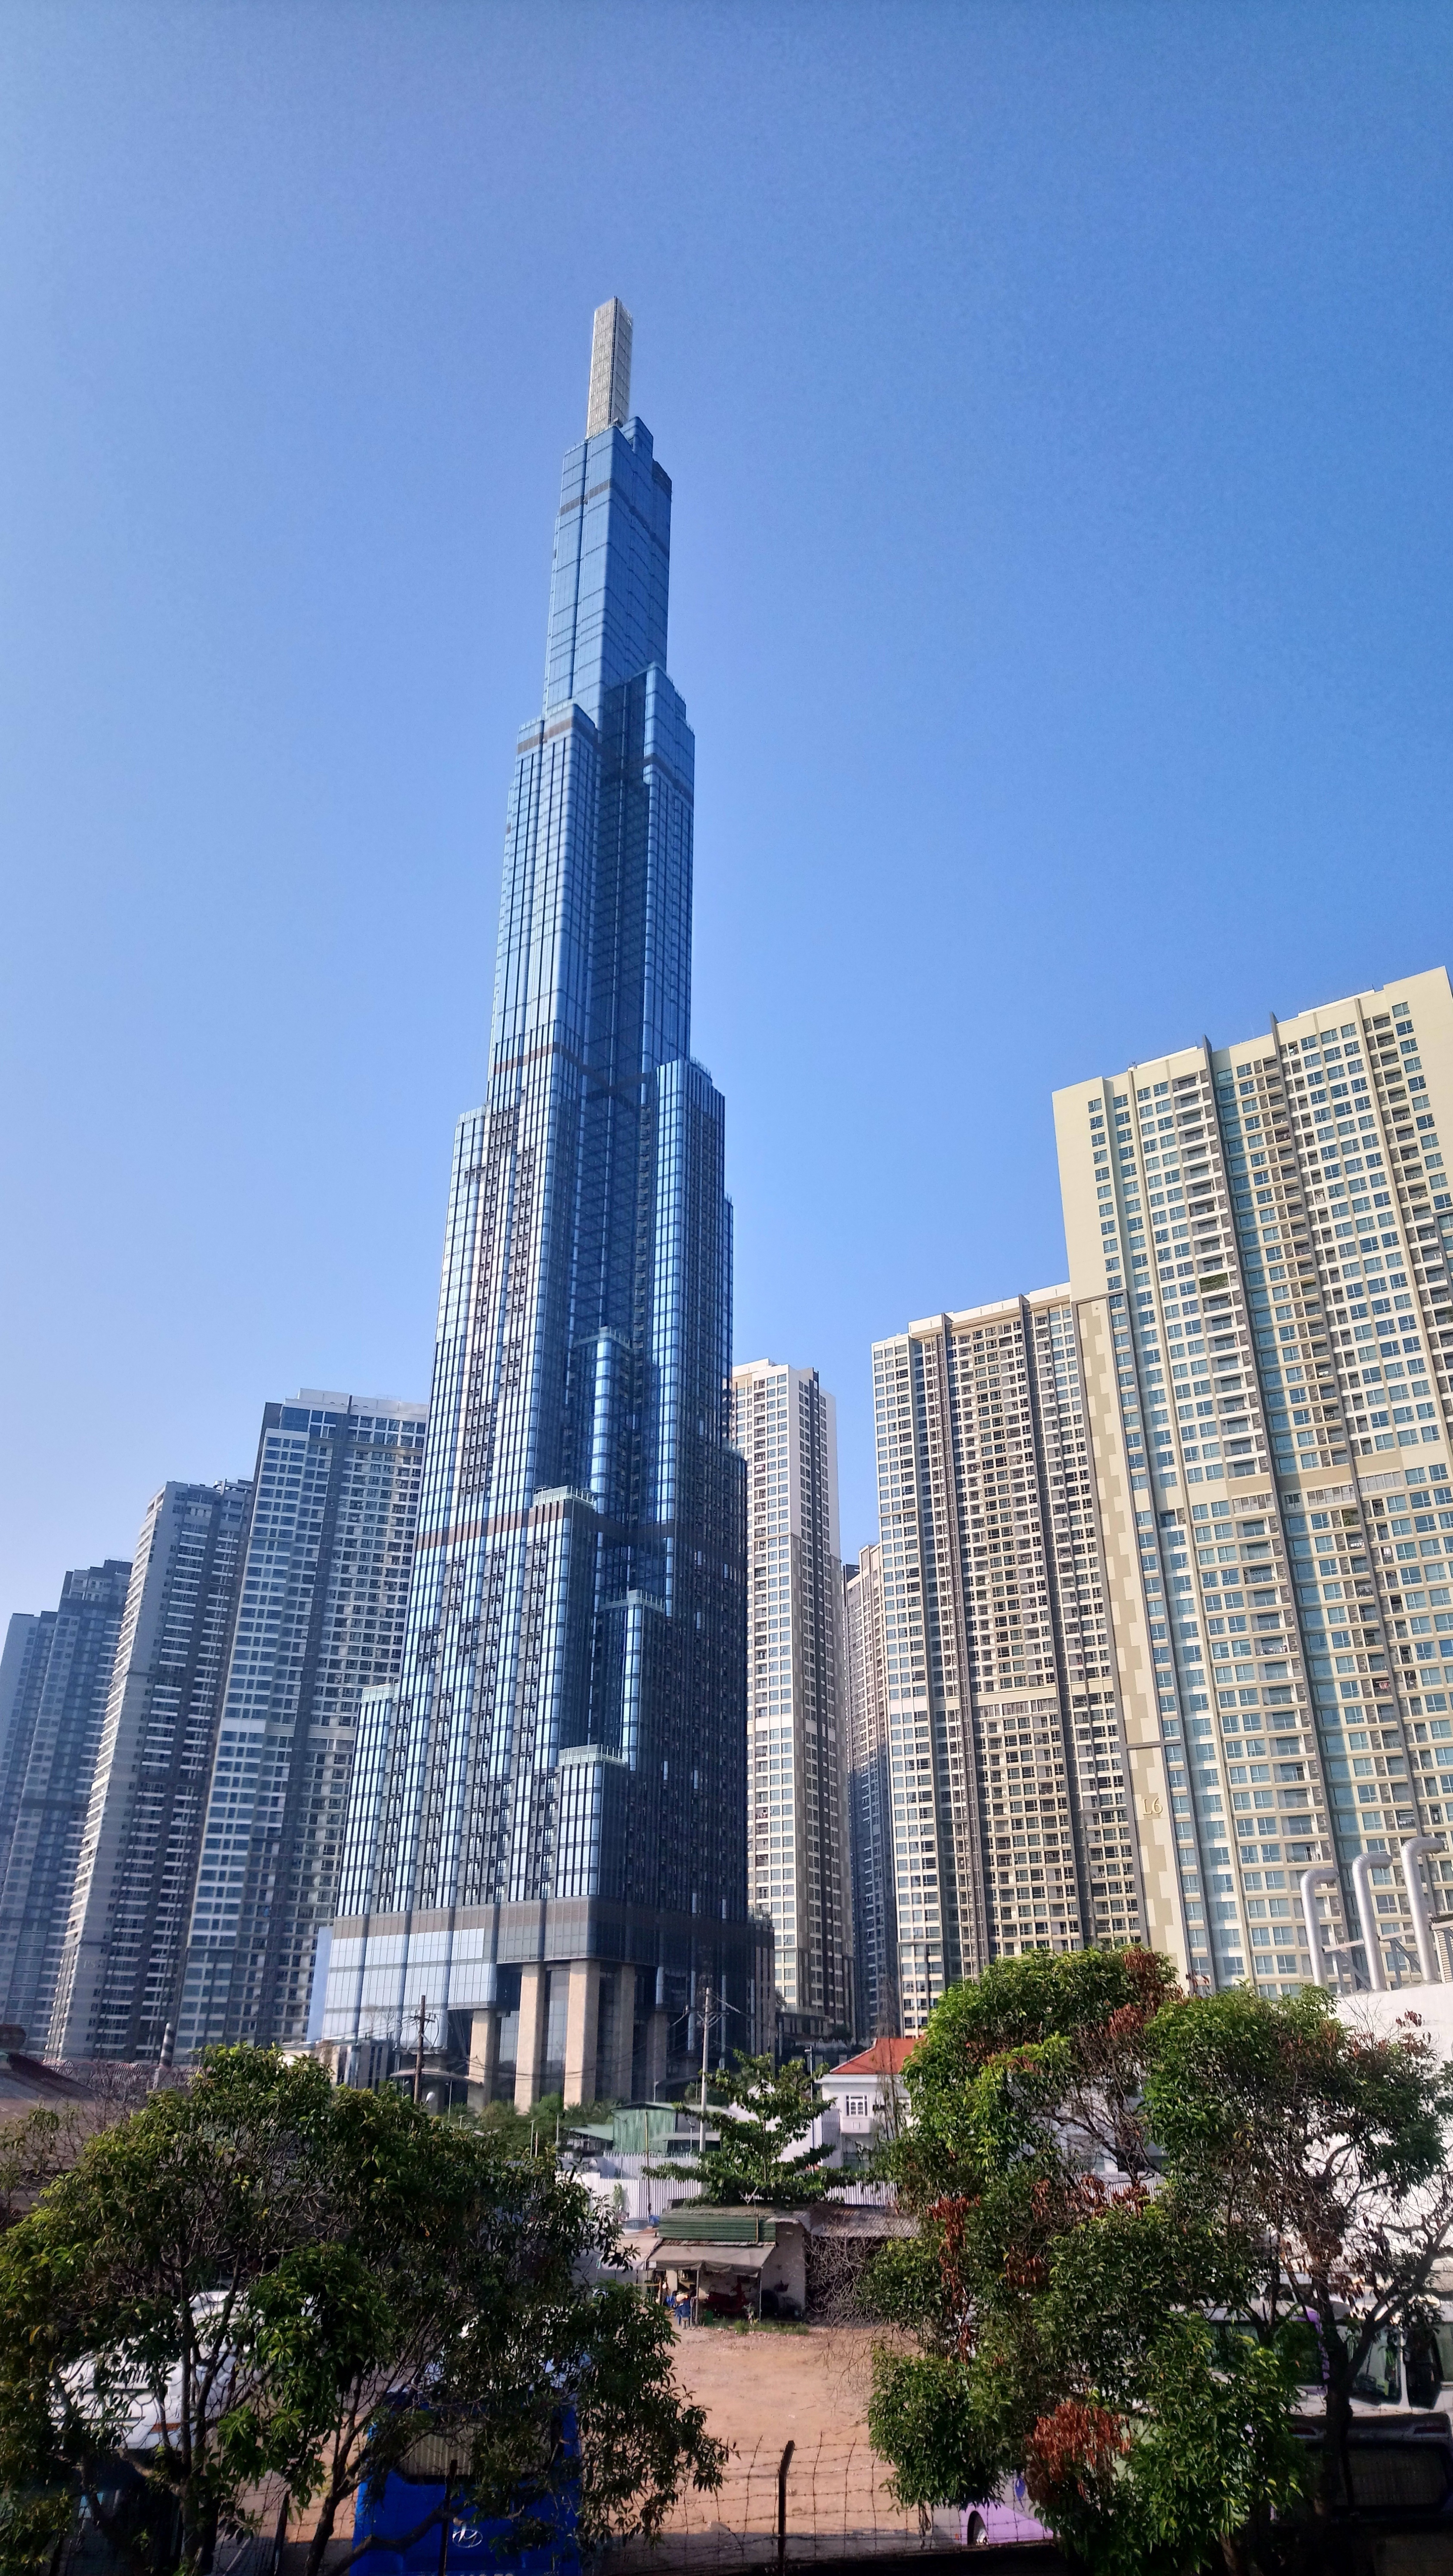
city, skyscraper, metropolitan area, tower block, urban area, daytime, landmark, metropolis, tower, building, human settlement, architecture, property, skyline, cityscape, downtown, condominium, sky, commercial building, mixed use, corporate headquarters, real estate, tree, headquarters, plant, facade, world, tourism, urban design